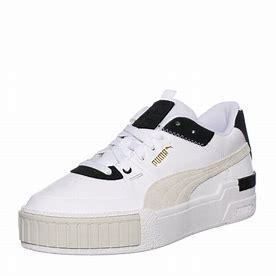
Brand: Puma
Model: Cali